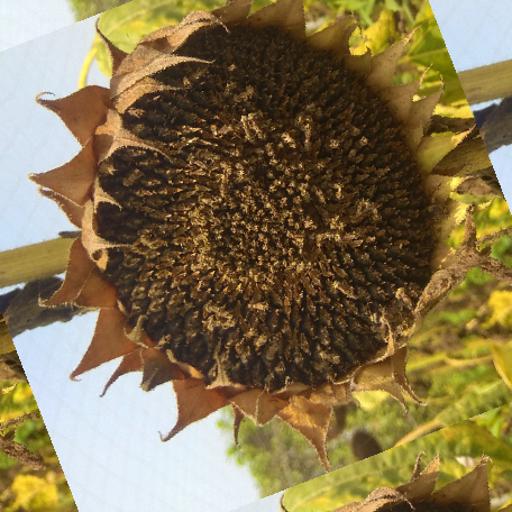
Label: Gray_mold